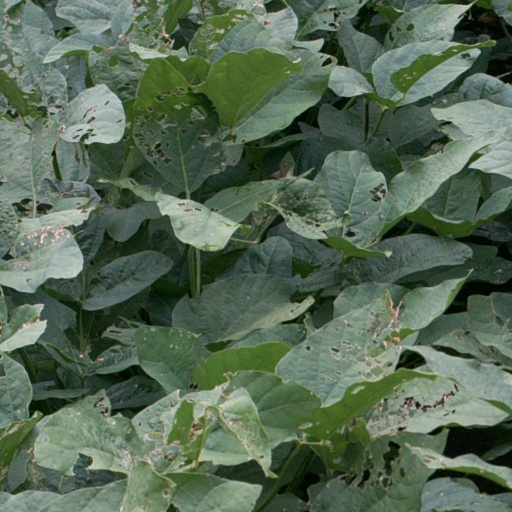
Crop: soybean